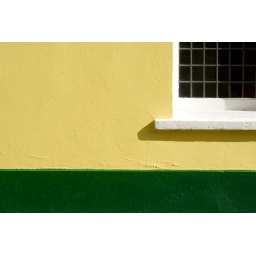
I noticed this window frame and the colours of the walls on this pub in Tenby, Pembrokeshire, UK.